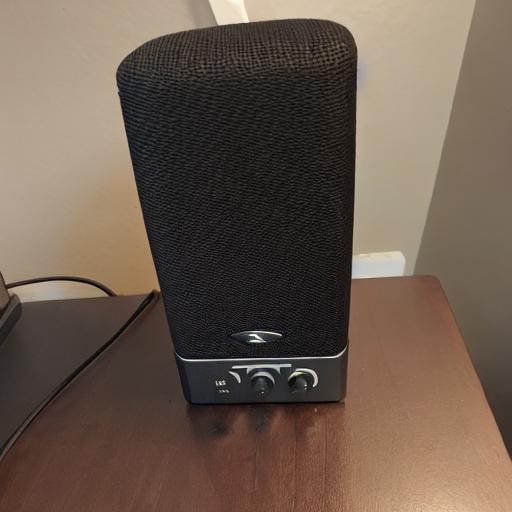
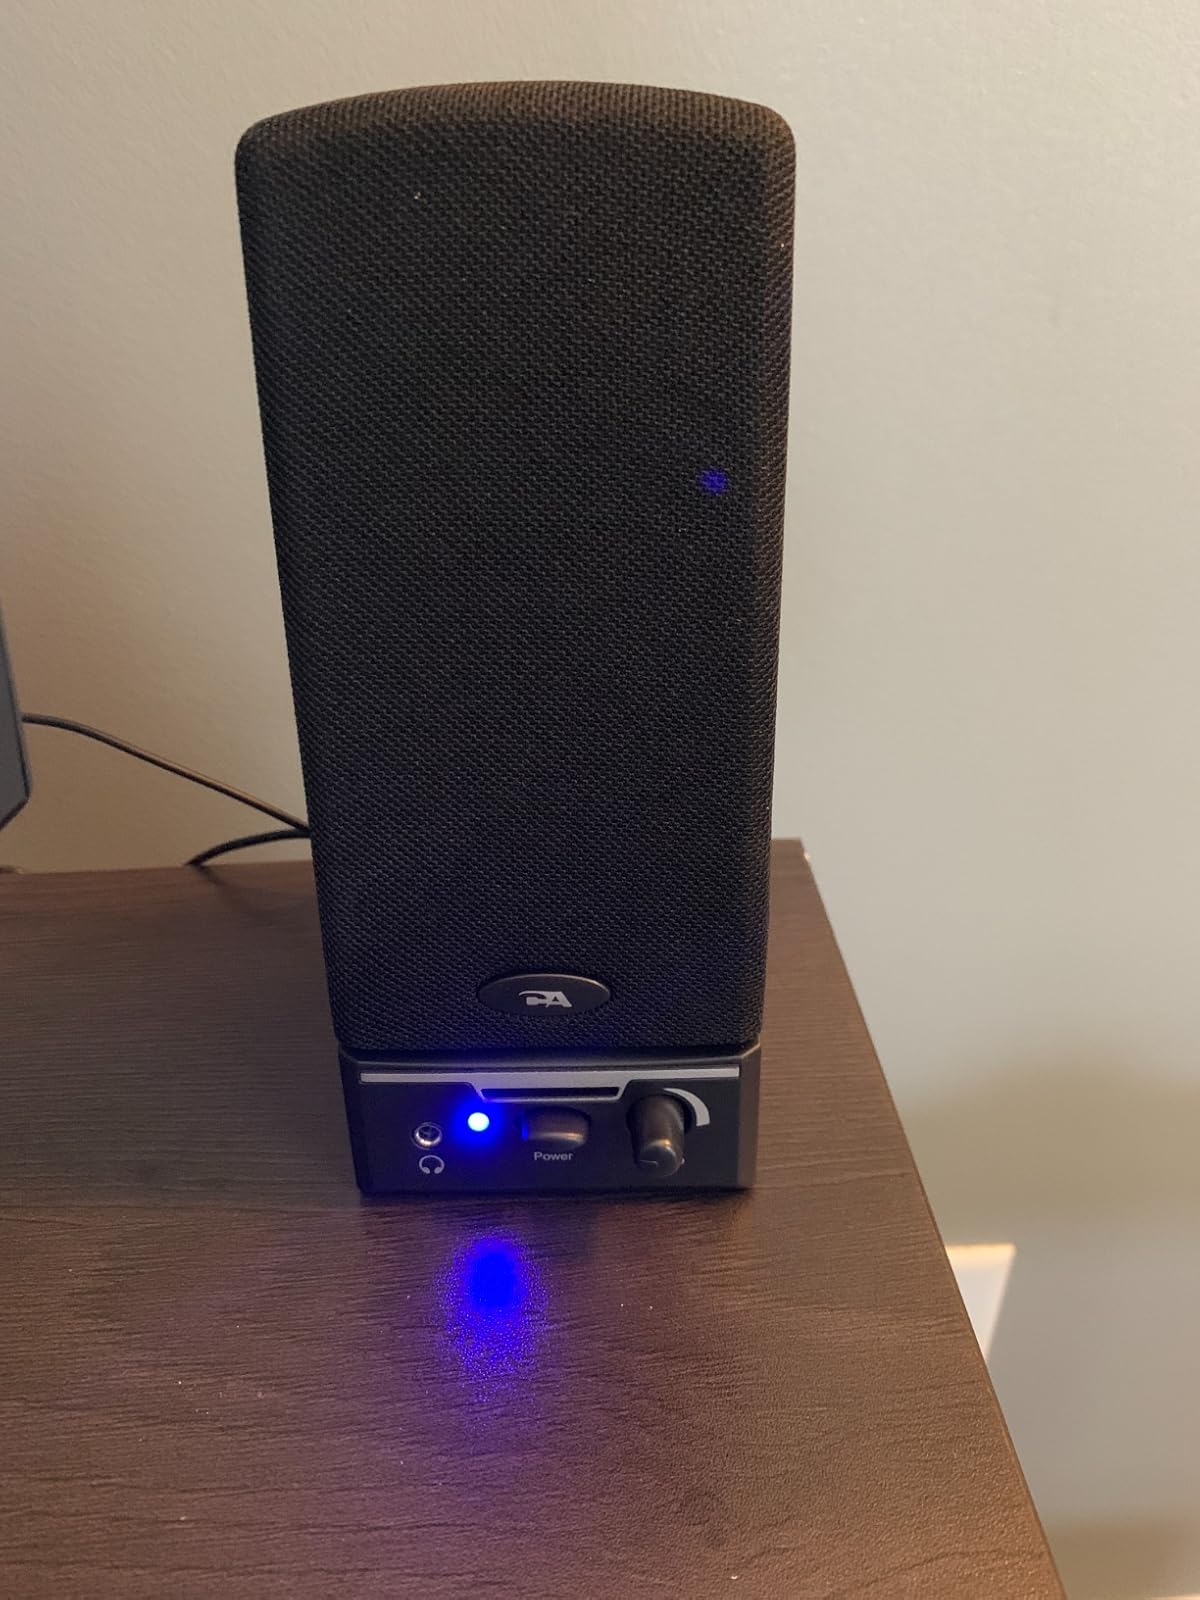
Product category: speaker
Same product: no